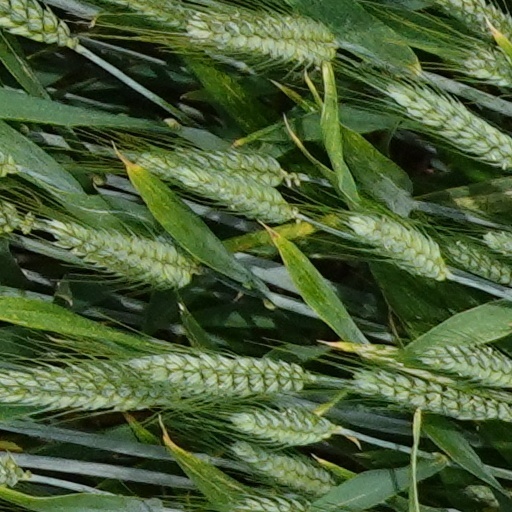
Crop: wheat